Mitsui O.S.K. Lines

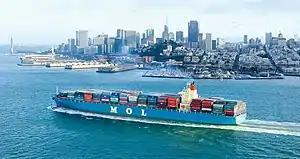
MSC Prestige

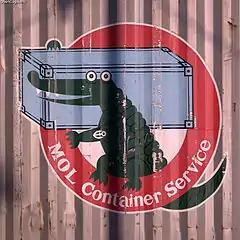
MOL container logo

MOL's financial activities became more international after the first oil crisis. The company issued corporate debentures and warrant bonds on the Swiss capital market. Shareholders' equity was ¥57.36 billion, and net income ¥5.94 billion in 1991.